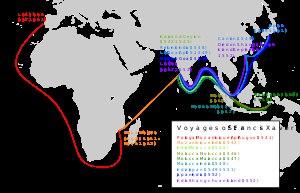
Le catholicisme est une confession présente au Japon depuis le XVIᵉ siècle. Elle compte en 2012 approximativement 537 000 fidèles, soit moins de 0,5 % de la population totale du pays. L'Église catholique au Japon est formée de diocèses en communion avec l'Église catholique universelle se trouvant sous la conduite spirituelle du pape, évêque de Rome.